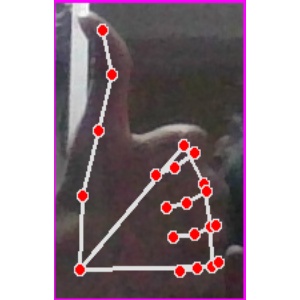
अक्षर: थ